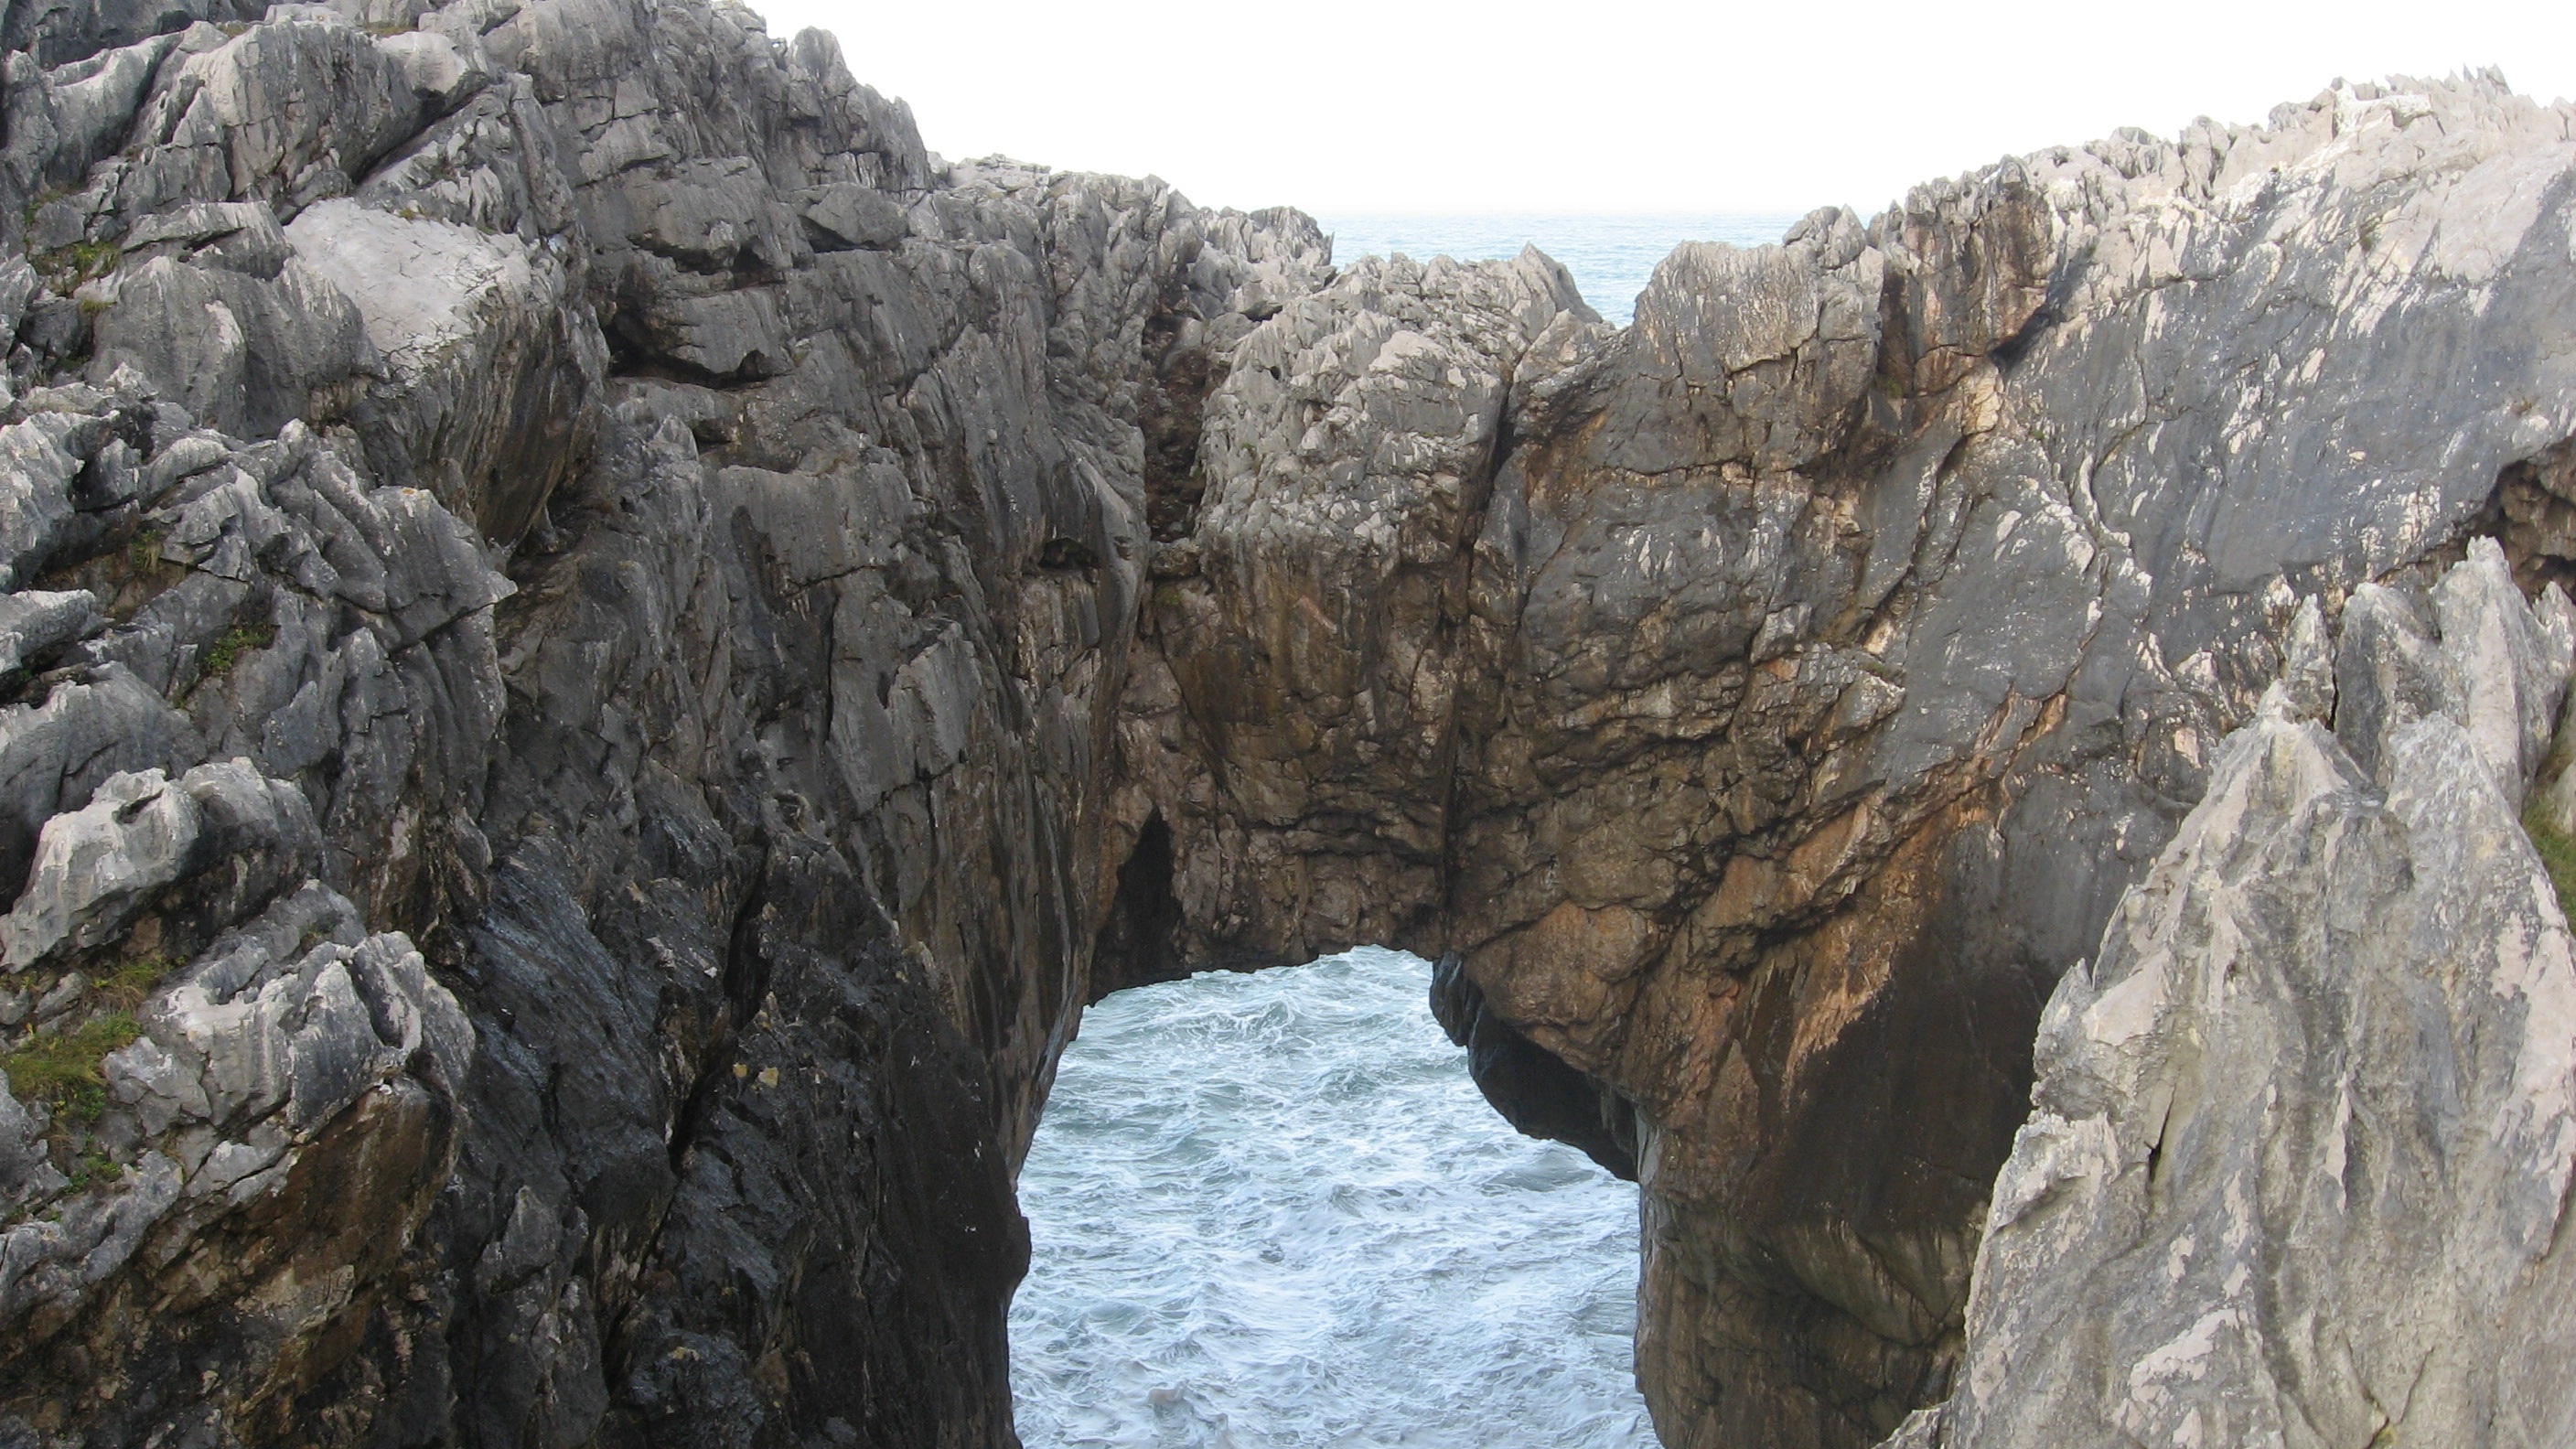
sea, nature, rock, mountain, adventure, mountain range, formation, cliff, terrain, material, ridge, geology, wadi, bedrock, stone bridge, natural arch